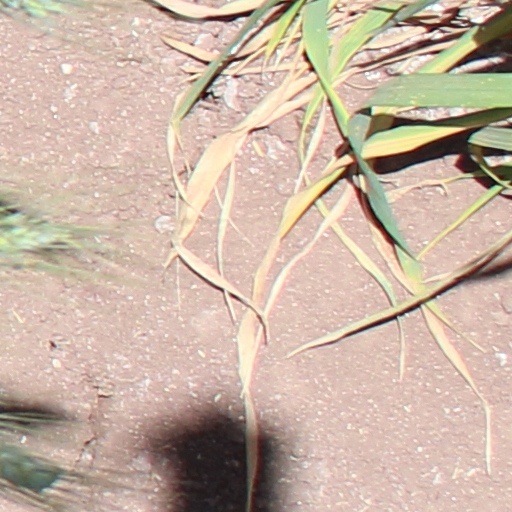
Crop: wheat